Sunaina

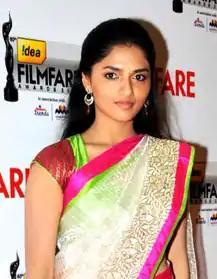
Sunaina in 2013

Sunaina Yella is an Indian actress and model who predominantly works in Tamil and Telugu films. She debuted in Telugu with "Kumar Vs Kumari" (2005) and in Tami debut with "Kadhalil Vizhunthen" (2008). She has since starred in the films "Vamsam" (2010), "Neerparavai" (2012), "Trip" and "Raja Raja Chora" (both 2021), and the television shows "Nila Nila Odi Vaa" (2018), "Chadarangam" (2020) and "Inspector Rishi" (2024).